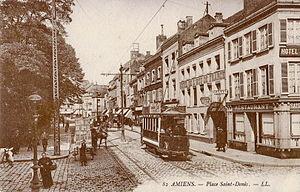
Carte postale ancienne éditée par LL, n°82
L'ancien tramway d'Amiens était un réseau de transports en commun desservant le chef-lieu de la Somme de 1888 à 1940. Il est l’ancêtre de l'actuel réseau de bus de la métropole, exploité sous le nom d'Ametis.